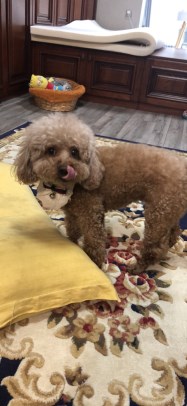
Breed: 7449-n000128-teddy